Nicklas Lidström

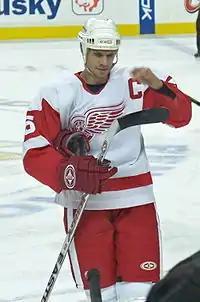
Lidström in November 2006, the 2006–07 season was his first season as captain of the Red Wings.

Drafted by the Detroit Red Wings 53rd overall in the 1989 NHL Entry Draft, Lidström joined the team in the 1991–92 season, though he returned to play for Västerås IK for a brief period during the 1994–95 NHL lockout. Lidström scored 60 points in his rookie season, finishing second to Pavel Bure in voting for that year's Calder Trophy. He was selected to the 1992 NHL All-Rookie Team, along with fellow Red Wings defenceman Vladimir Konstantinov.